Hugo Höllenreiner

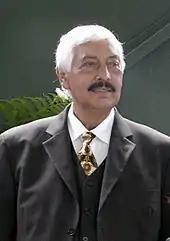
Hugo Höllenreiner (2009)

Hugo Adolf Höllenreiner (15 September 1933 – 10 June 2015) was a Sinti survivor of the Porajmos during the Nazi dictatorship.